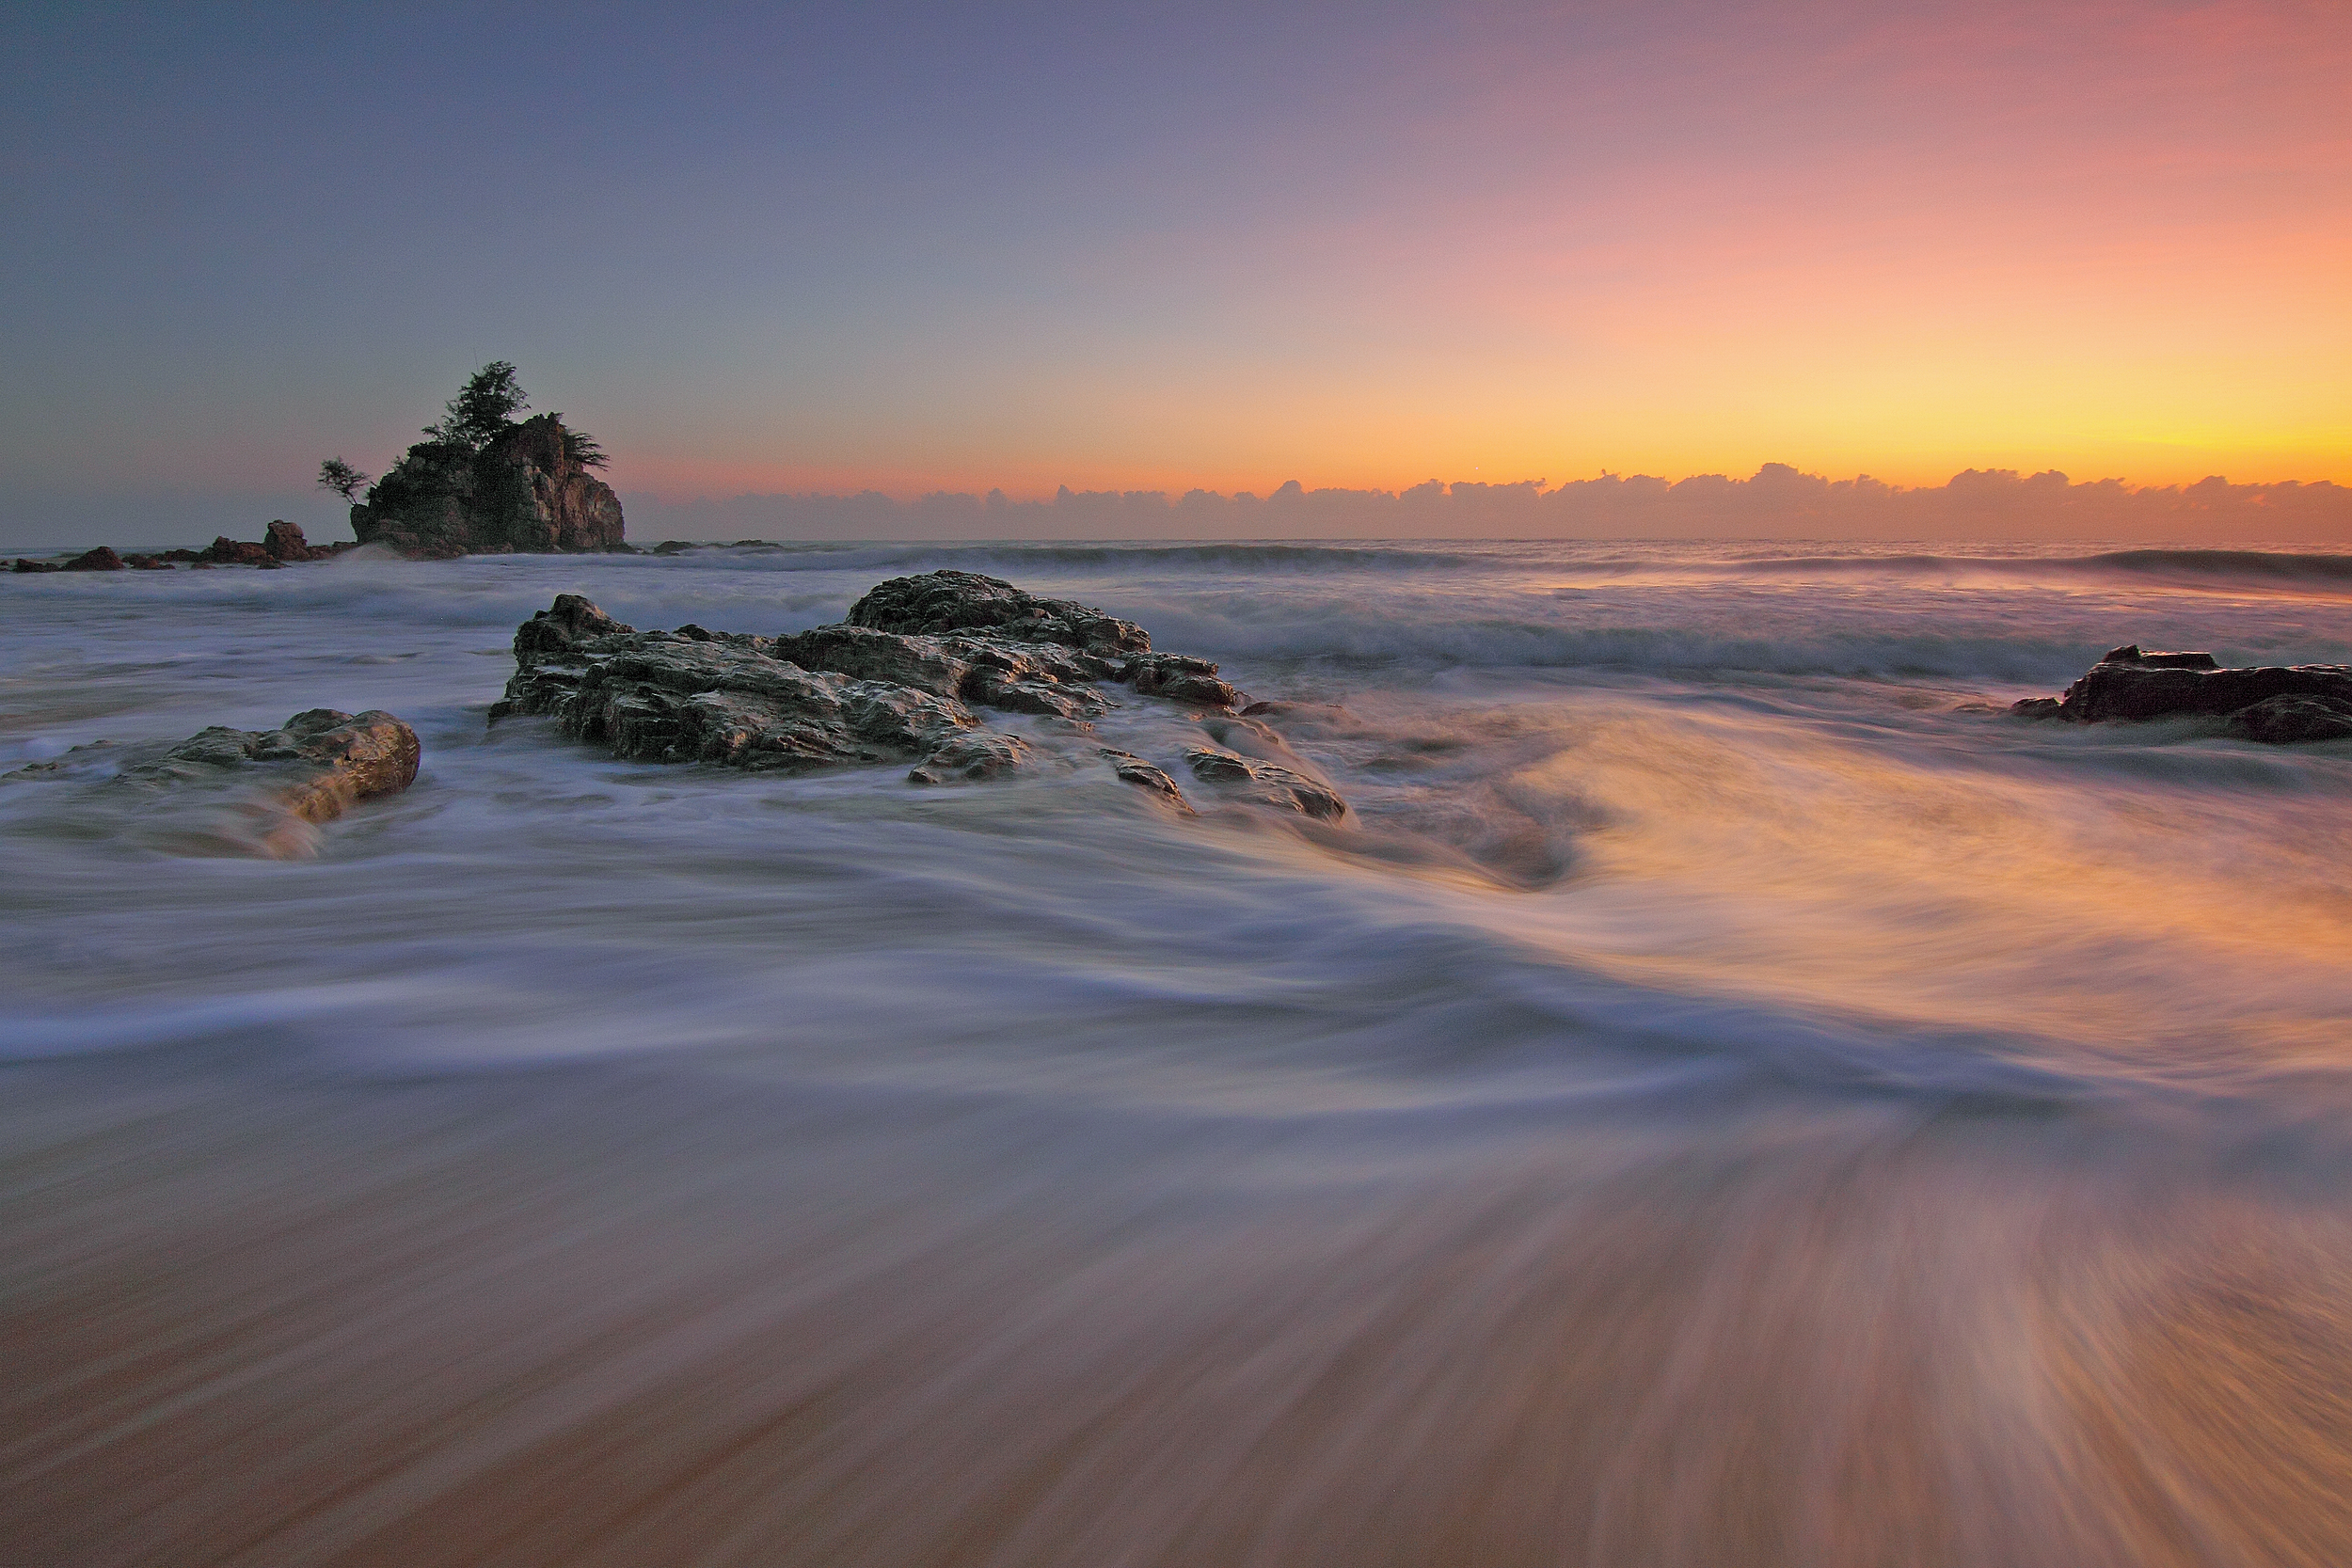
beach, sea, coast, water, nature, sand, rock, ocean, horizon, cloud, sky, sunrise, sunset, sunlight, morning, shore, wave, dawn, dusk, evening, reflection, seascape, bay, seashore, terrain, body of water, rocks, cape, atmospheric phenomenon, wind wave